Percy Poe Bishop

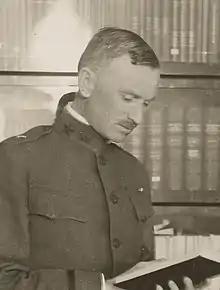
Brigadier General Percy P. Bishop in 1919

Percy Poe Bishop (May 27, 1877 – April 8, 1967) was an American major general active during World War I.